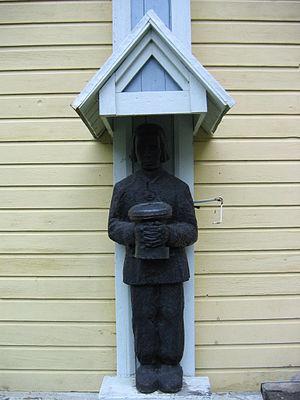
Les statues de pauvre homme sont des troncs des pauvres en forme de statue en bois placées à l’extérieur des églises luthériennes en Finlande et en Suède.
L'église de Muhos est une église située à Muhos en Finlande.